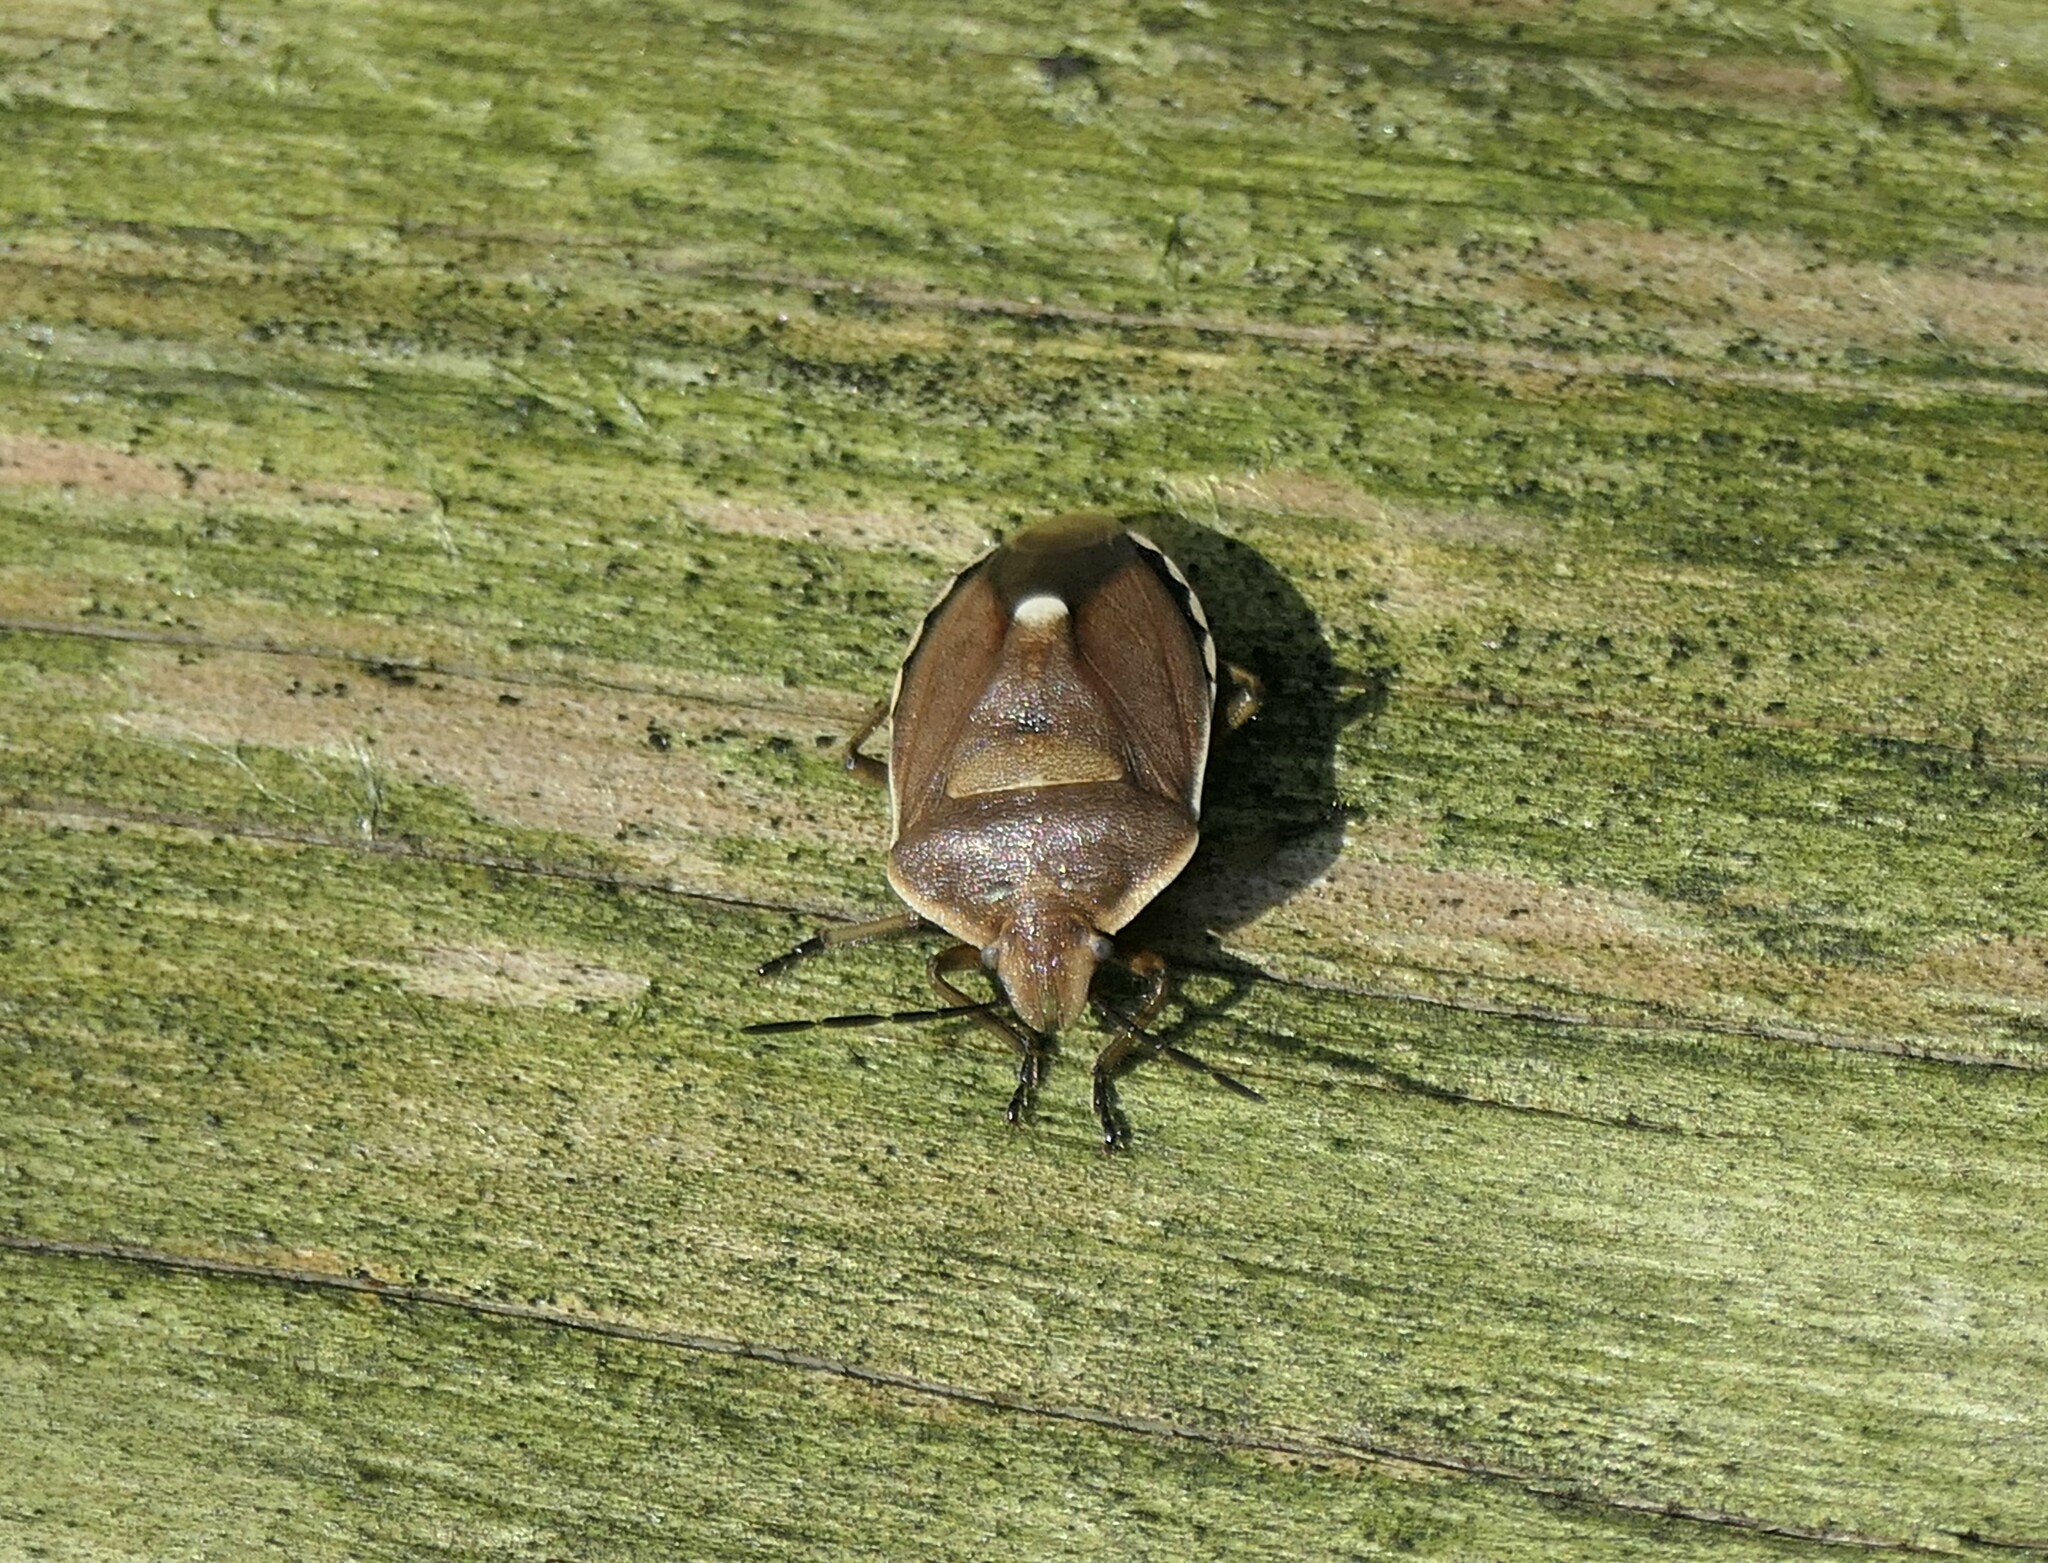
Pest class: stink_bug